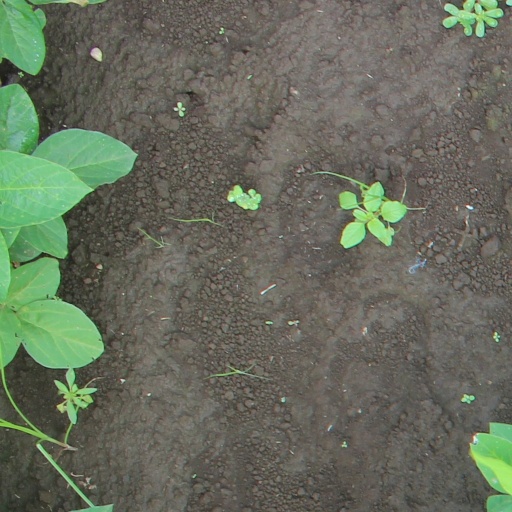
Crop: soybean